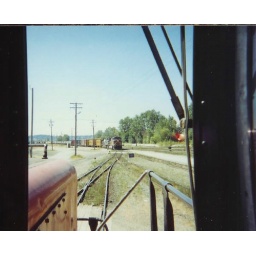
waiting in the clear for a BNSF train to pull into the yard at Thornton.